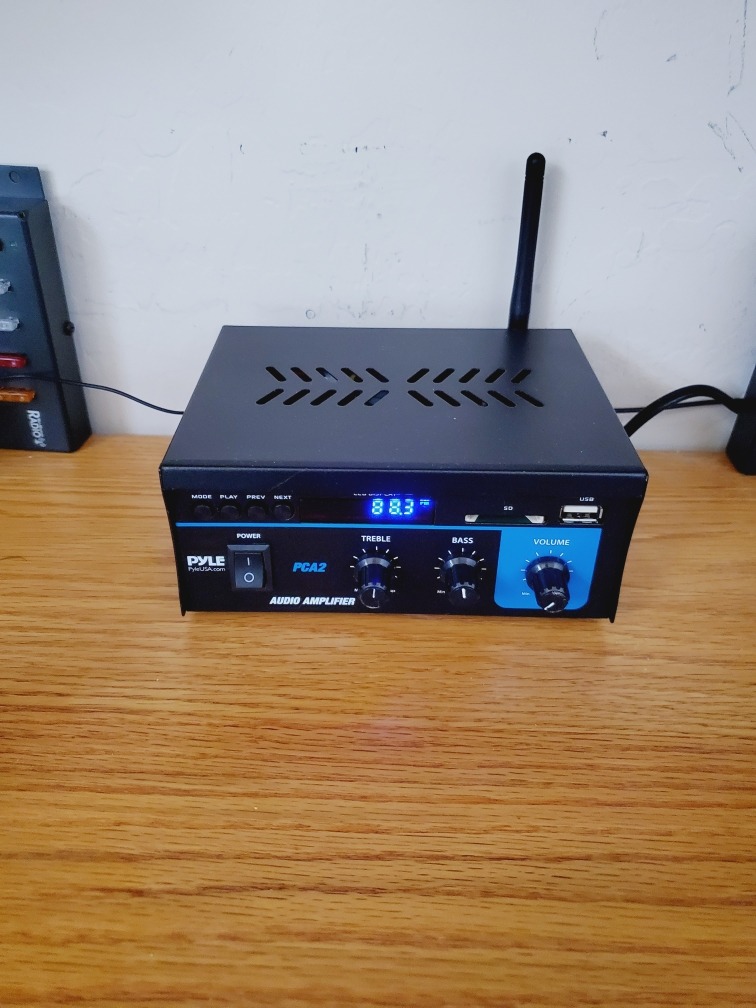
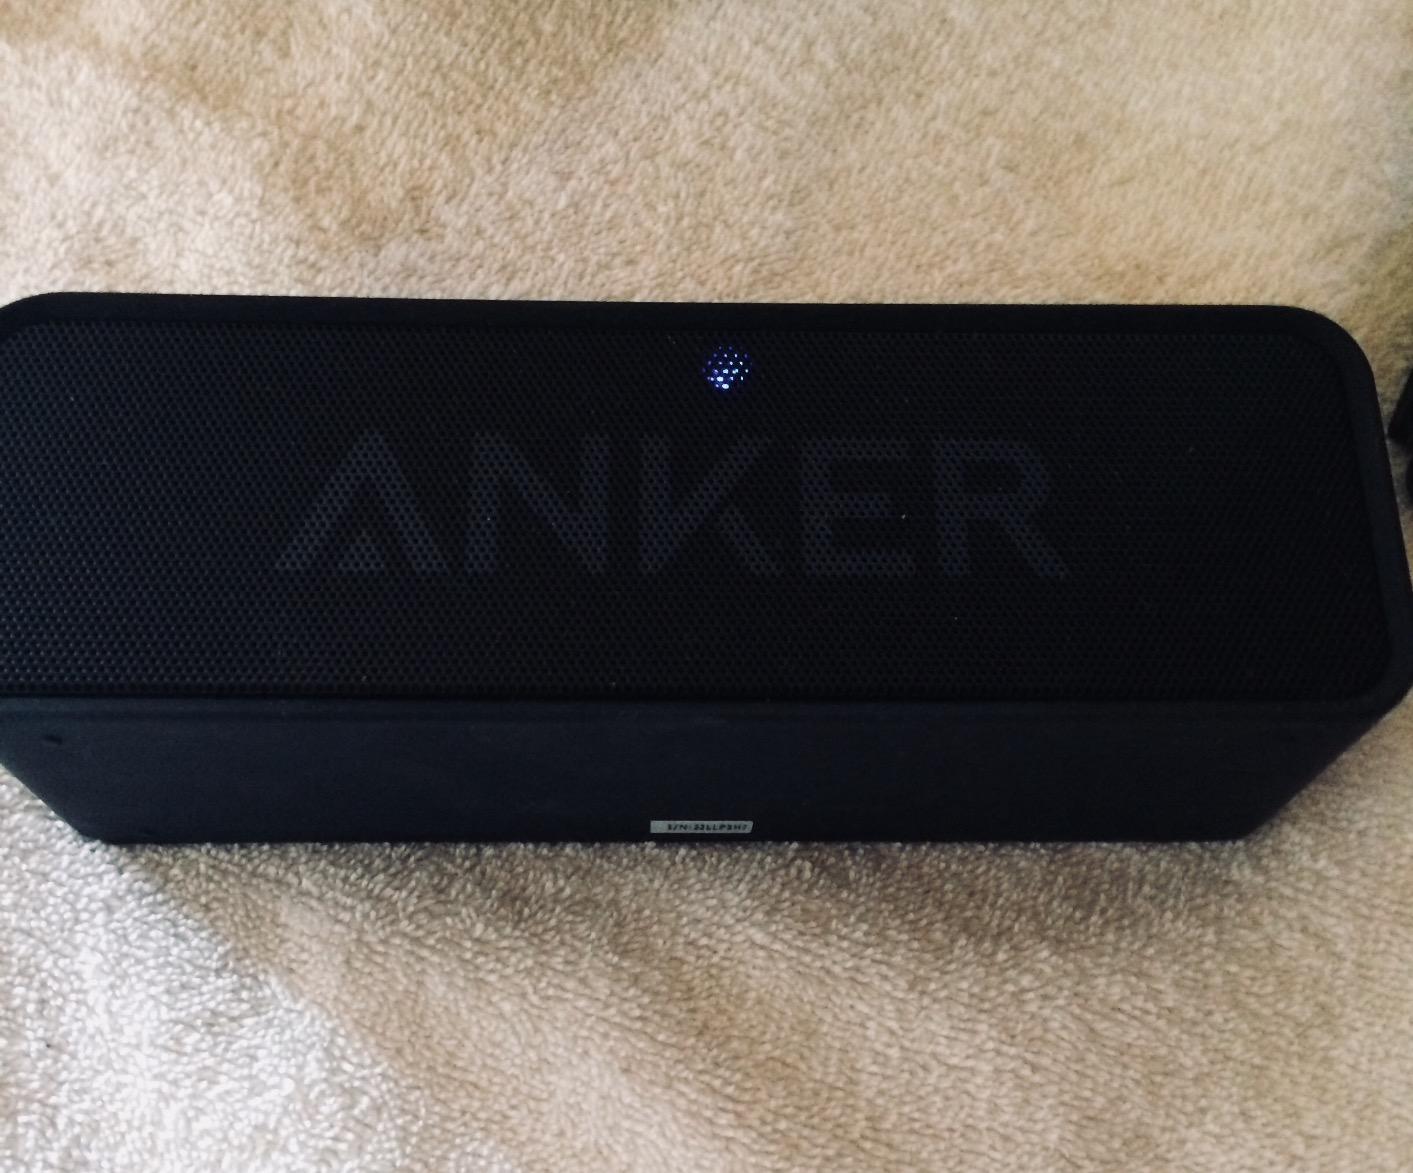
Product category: speaker
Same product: no